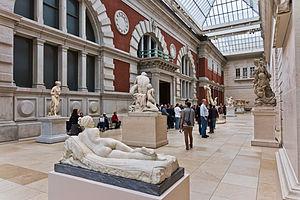
Carroll and Milton Petrie European Sculpture Court
Le Metropolitan Museum of Art de New York est l'un des plus grands musées d'art au monde. Ouvert au public depuis le 20 février 1872, il est situé dans l'arrondissement de Manhattan, du côté de Central Park sur la Cinquième Avenue et à la hauteur de la 82ᵉ rue. Le musée comprend également un autre bâtiment, The Cloisters, à l'extrémité nord de l'île, dans Fort Tryon Park. Cette annexe présente des œuvres d'art médiéval et des reconstitutions de cloîtres européens. Les collections du Met comptent plus de deux millions d'œuvres d'art provenant du monde entier et représentant une gamme d'objets très divers. Les premières pièces furent apportées par les fondateurs puis des dons et des legs de grands collectionneurs ainsi que les diverses politiques d'acquisition menées par les directeurs successifs. Les visiteurs peuvent ainsi admirer des trésors de l'Antiquité, tels que ceux exposés dans ses galeries grecques et chypriotes, en passant par des toiles et des sculptures de tous les grands maîtres européens, jusqu'à une large collection d'art américain.